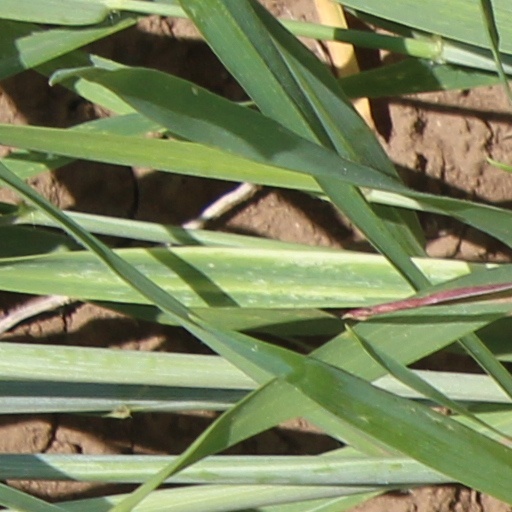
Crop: wheat